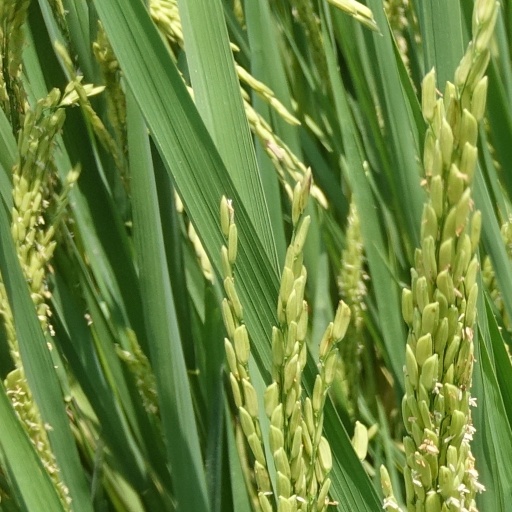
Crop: rice